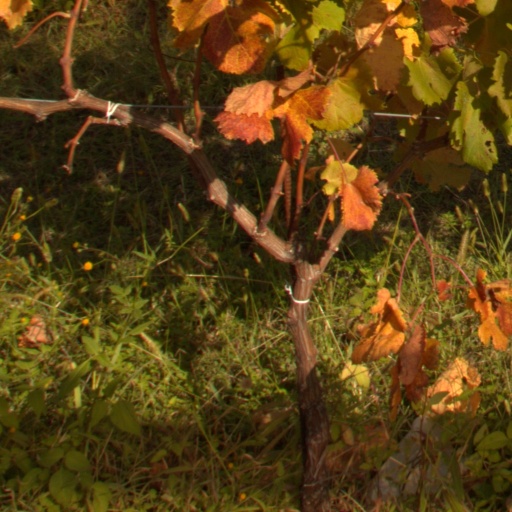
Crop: grape